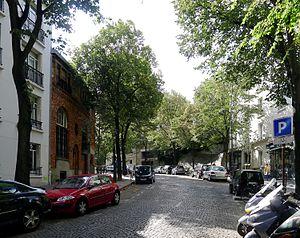
Avenue Junot - Paris XVIII
L'avenue Junot est une voie située dans le quartier des Grandes-Carrières sur la butte Montmartre, dans le 18ᵉ arrondissement de Paris.